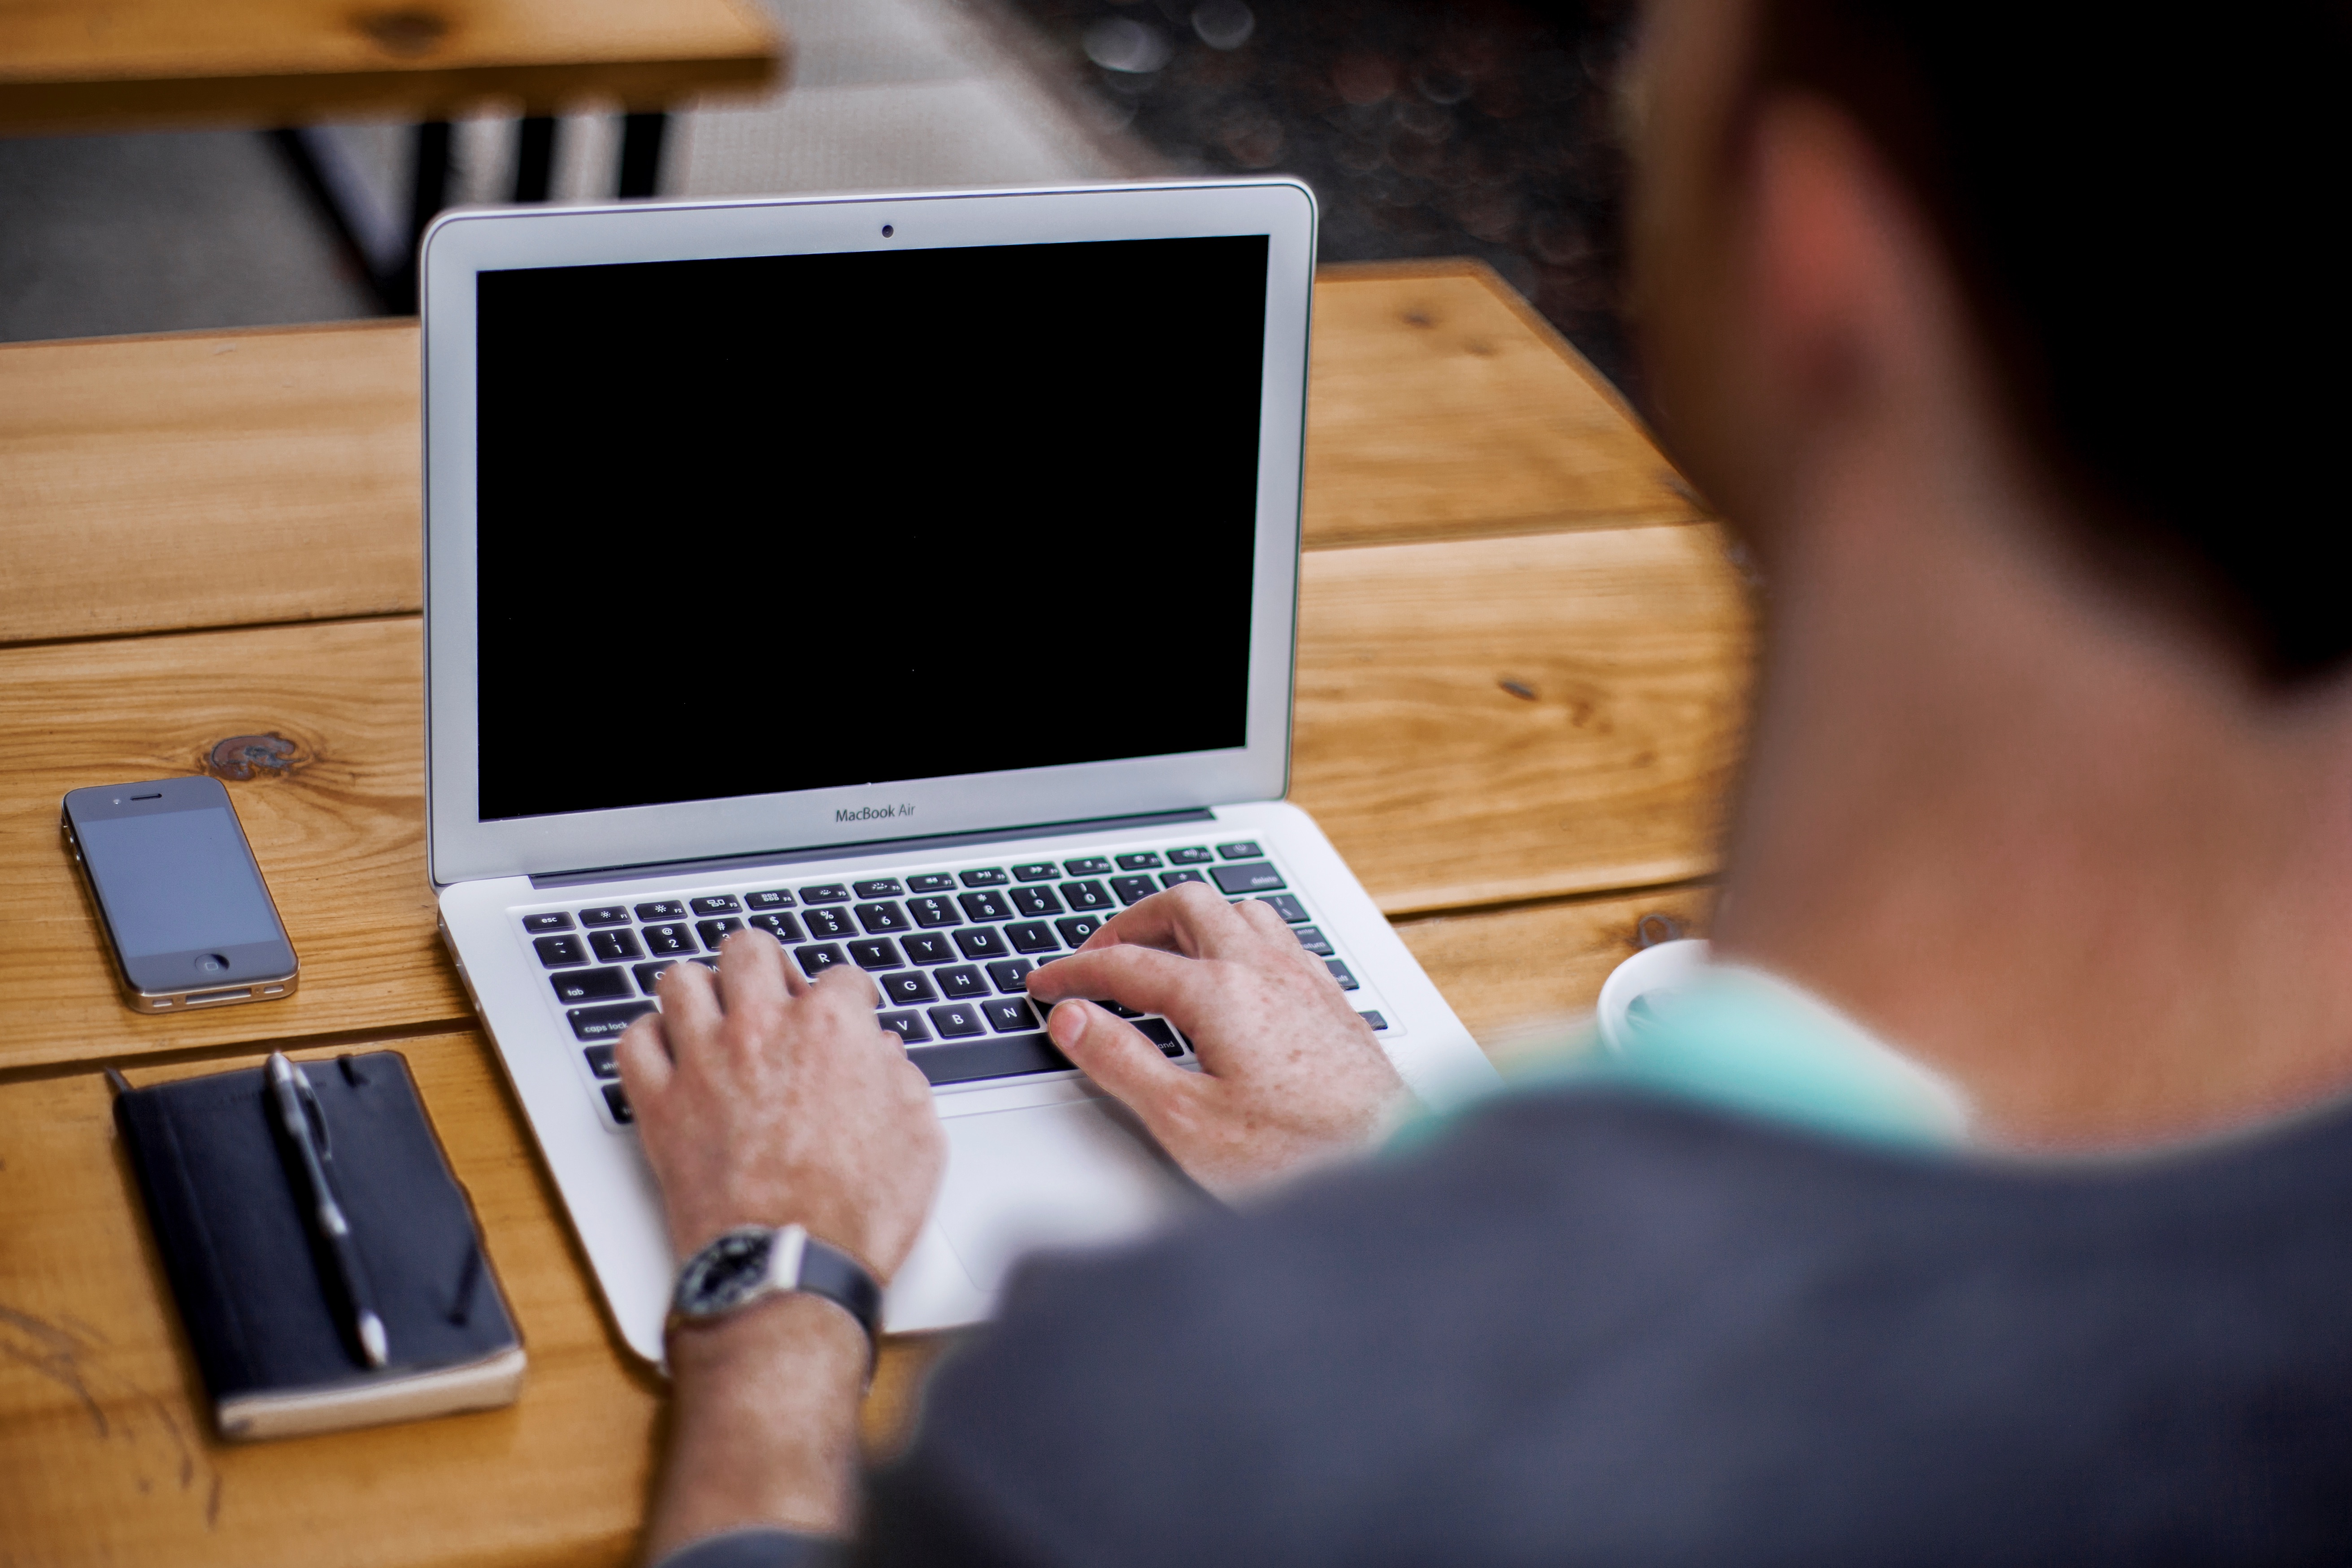
laptop, computer, macbook, writing, work, hand, working, design, personal computer